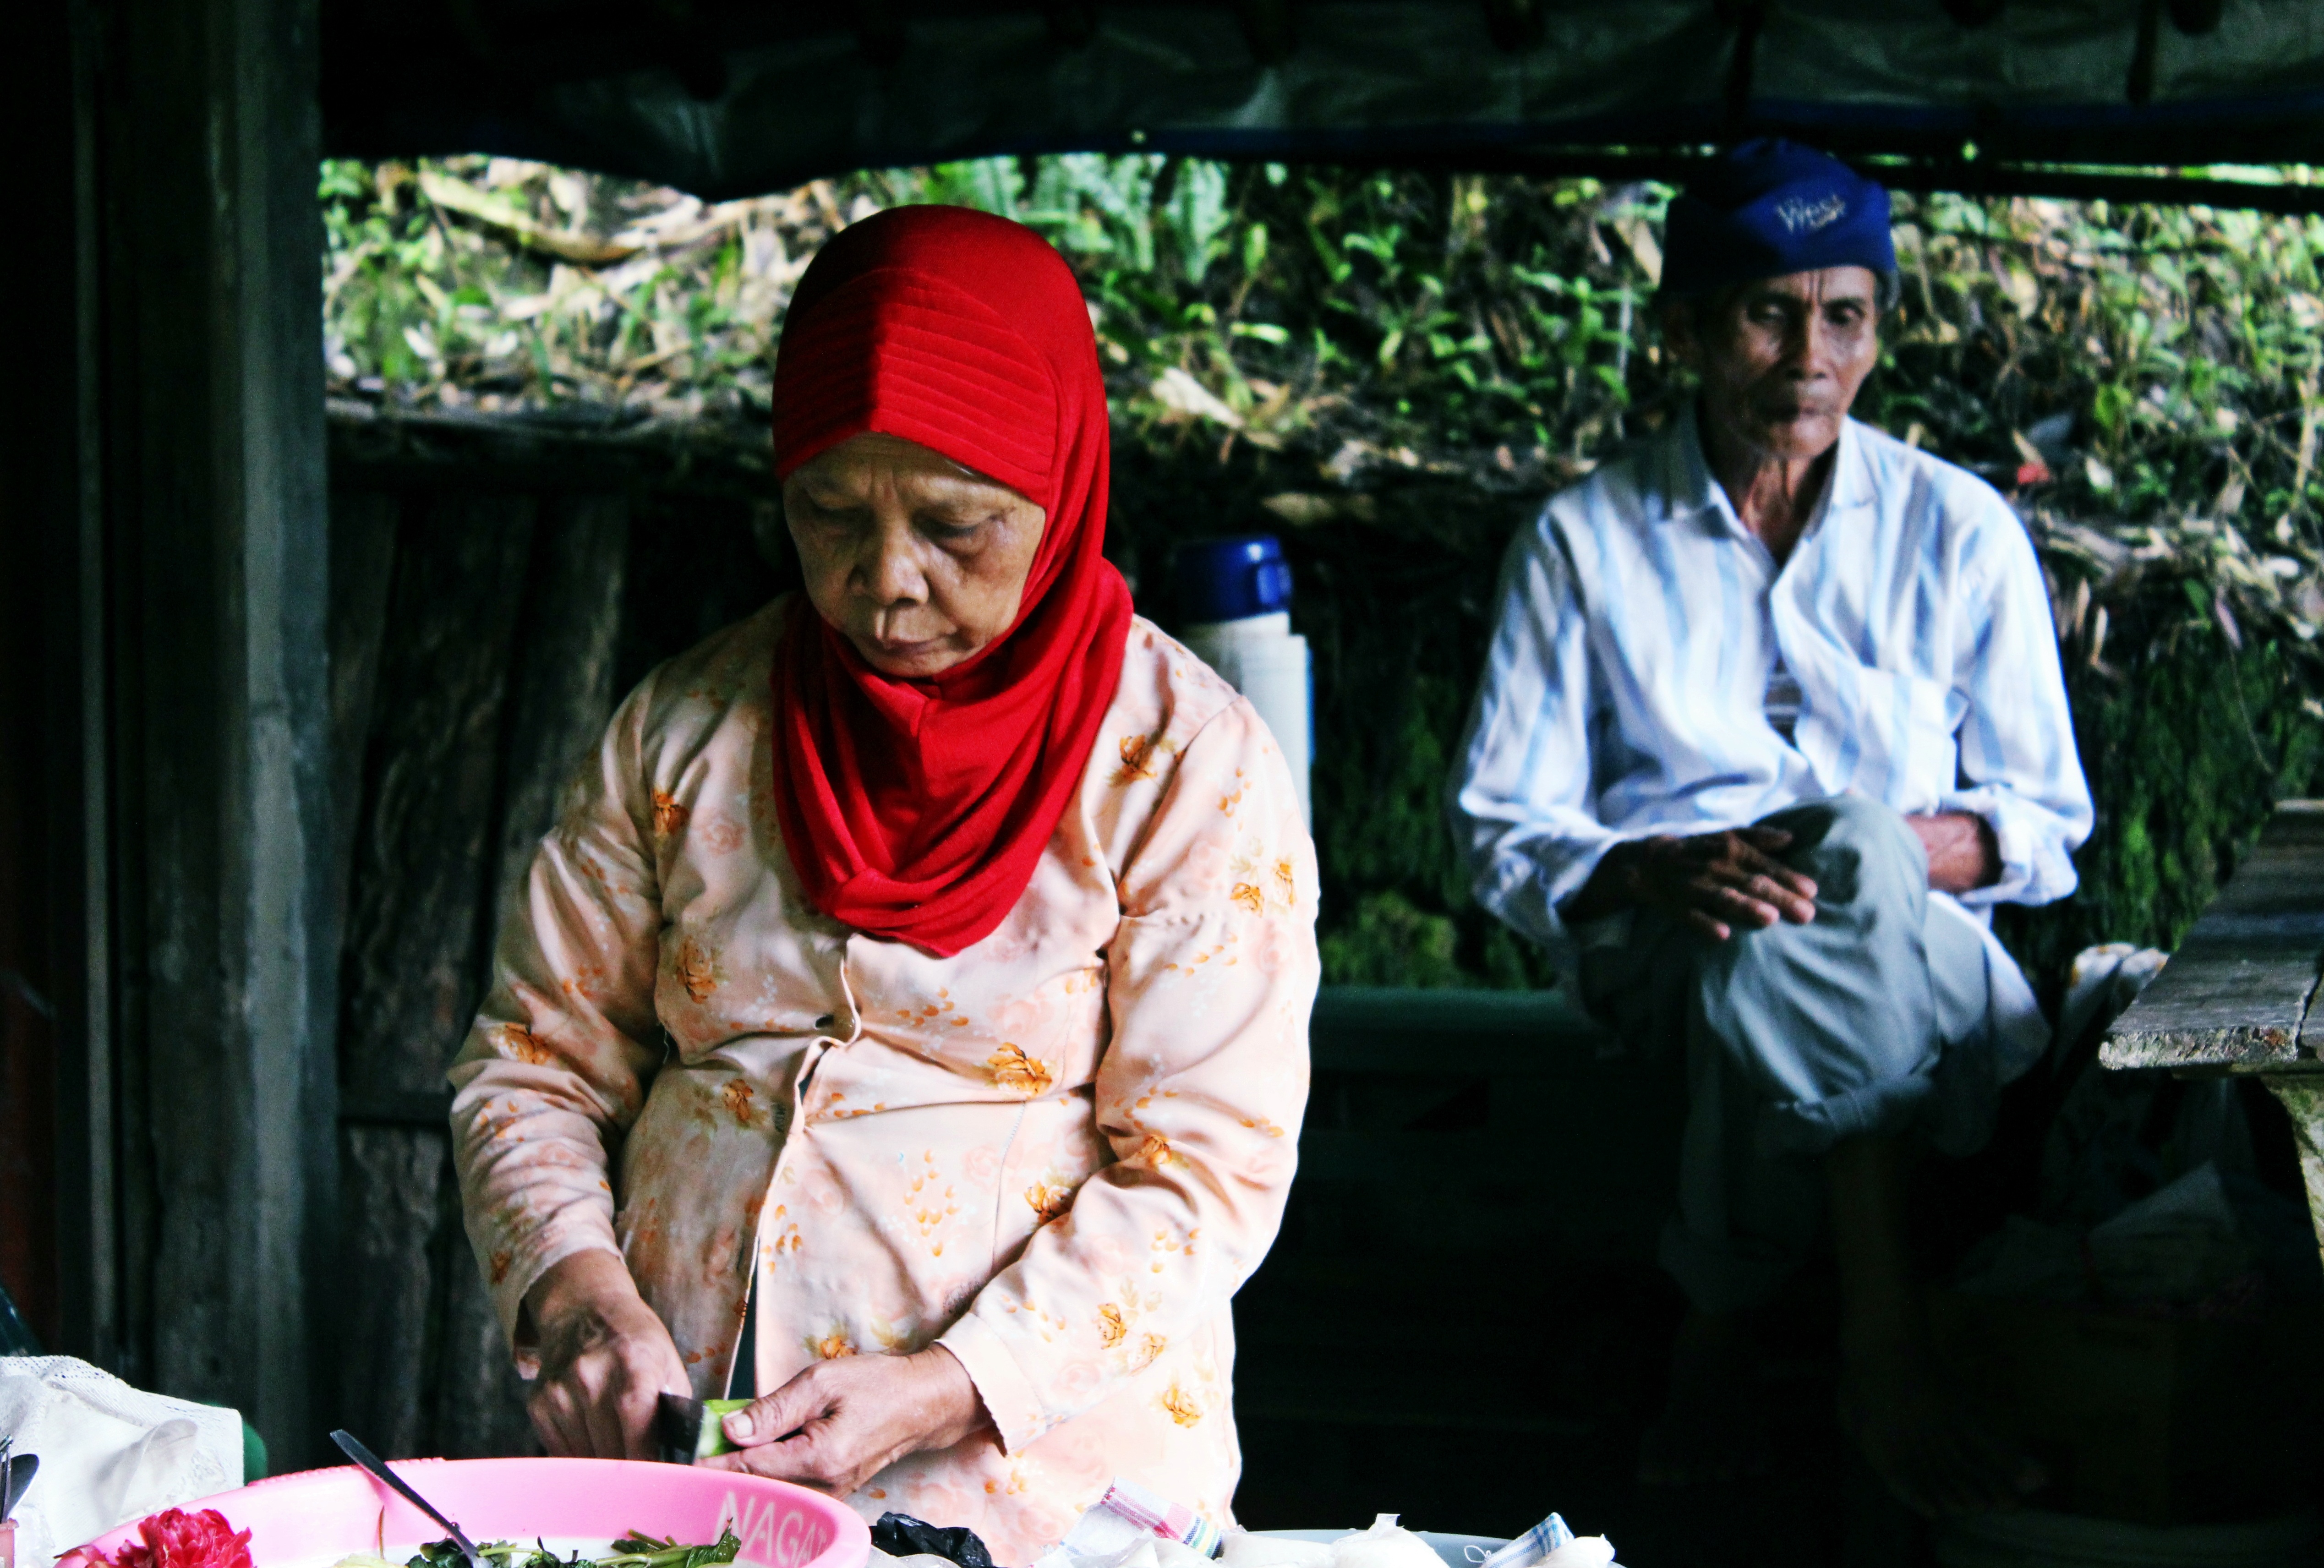
man, person, people, woman, hair, home, looking, summer, female, love, portrait, spring, cooking, vegetable, sitting, park, kitchen, couple, romantic, human, two, together, lifestyle, health, smiling, smile, grandmother, parent, family, wife, mother, happy, happiness, relationship, dinner, grandfather, grandparents, age, senior, aging, domestic, older, elderly, casual, gratitude, togetherness, serve, adult, wrinkled, husband, pensioner, retirement, elderly people, retired, mature, preparing, senior lifestyle, husband and wife, senior couple, elderly couple, senior man